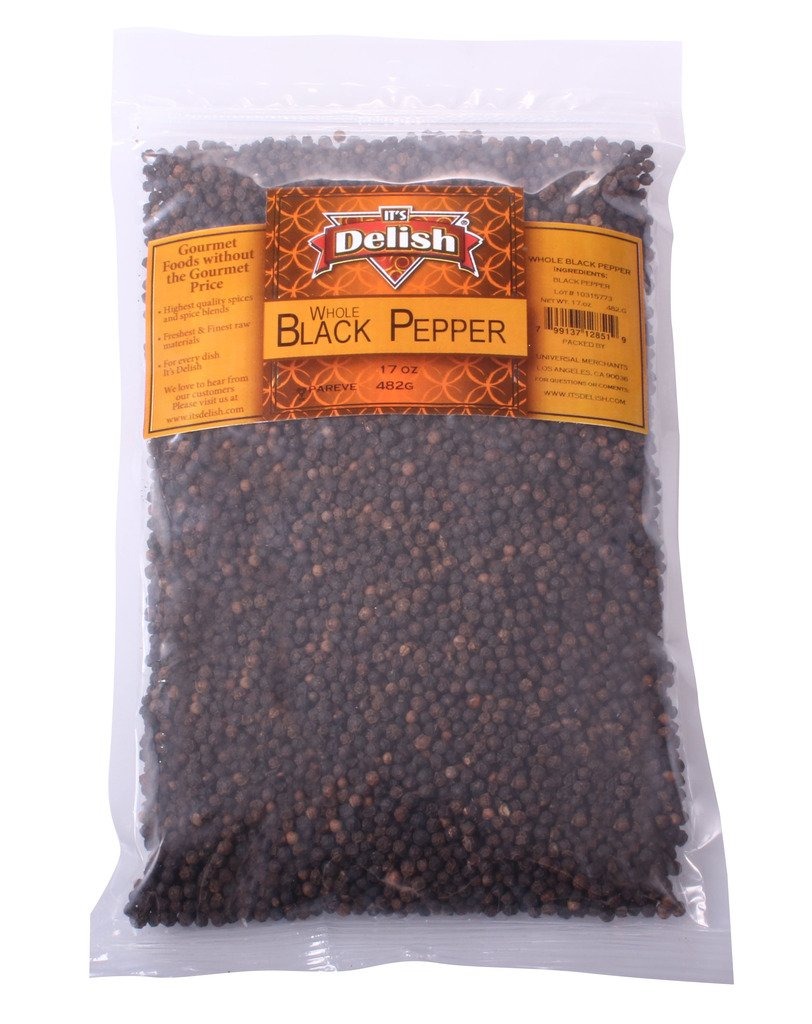
Item Name: Whole Black Peppercorns by It's Delish – 10 lbs Bulk Bag – Whole Black Pepper - Premium Dried Peppercorns for Grinder Refill – All Natural, Kosher & Fresh
Bullet Point 1: ⭐ PREMIUM WHOLE PEPPERCORN ⭐ – This whole peppercorn is one of the most aromatic famous peppercorn blends. A pinch of black pepper works more than just a flavor enhancer. A delicious and exotic alternative to regular plain black pepper has an alluring pungent and bold punch with great taste. It offers several health benefits and provides an excellent depth of flavor to a dish. The use of black pepper in the diet helps promote weight loss, improve digestion.
Bullet Point 2: 🌎 STEAM STERILIZED VARIETY SIZED 🌎 – Our whole Peppercorns 10 lbs bag bulk size by Its delish are not treated with ETO Treatment / Irradiation but sterilized with pure water to ensure the best quality and taste maintenance. This ingredient elevate the flavor profile of so many dishes. You’ll fall in love with its rich taste.
Bullet Point 3: ❤️ PACKAGED IN THE USA ❤️ – One of the world's most popular spices, black peppercorns are unripe fruits (berries). Its Delish's peppercorns for grinders are always made here in America and masterfully crafted by a professional chef. Made with tasty, creamy, all natural ingredients, our rainbow peppercorn is gluten-free, non-GMO, and kosher. It's Delish's Peppercorns are the highest quality black pepper you can buy.
Bullet Point 4: 💯 NO NEED TO SCRUPLE ABOUT GLUTEN, OR ALLERGENS 💯 – We live for our customers & respect your needs! This is why all of our products come into NO contact with gluten, soy, peanuts, tree nuts, or GMOs. This Whole Peppercorn jar is packaged in our state-of-the-art spice facility in N. Hollywood California.
Bullet Point 5: 🔆 YOU ARE VALUABLE 🔆 – We cherish your involvement in our brand more than everything else. It is Certified Kosher OU Packaged in the USA non-GMO, No MSG, Gluten-Free. Its Delish’s pure kosher certified black pepper has been hand-picked fresh at the height of ripeness taste from the exotic island that started the craze for the spice trade so you can enjoy all of the health benefits that come from this proven spice sealed to maintain freshness.
Product Description: <p><strong>Premium Whole Black Peppercorn by Its Delish - 10 lbs Bulk Bag</strong></p><p>Black Whole Peppercorns contains the finest quality. This freshly packed, unique peppercorn will add a fascinating aroma and flavor to your favorite foods. Its Delish's high-quality Peppercorns give your soups, stews, sauces, and seasoned dishes a flavorful kick. This festive spice adds wonderfully complex and contrasting flavor notes to any recipe. Visually appealing and full of flavor, our whole Peppercorns are as diverse as they are delicious. These peppercorns provide a distinct and unique flavor compared to the typical black peppercorns you may see on most kitchen tables. Adds festive color and flavor to any dish where one would use freshly ground pepper. This blend also looks nice in the clear, acrylic style peppermills.</p><p>Add to salad dressings with salt, olive oil, and cider vinegar Add to omelets, egg mayonnaise, and other cheese and egg dishes It can be added to soups, stocks, sauces, marinades, and stews Use to flavor homemade hamburgers, rissoles, and sausages Use to rub onto meats, poultry, and fish before roasting or cooking Seafood with black pepper</p><p><strong>About It's Delish!</strong><br><br>It's Delish was established in 1992 and is located in North Hollywood, California. It's Delish is a food manufacturer and distributor who produces over 500 gourmet food products including licorice, sour belts, taffies, caramels, Jordan almonds, chocolates, nuts, fruits, trail mixes, spices, and spice blends. It's Delish also produces organics and all-natural products. We give you the opportunity to order from the factory direct!<br><br>It's Delish! prides itself on the four pillars that are at the foundation of everything we do.<br><br>Innovation Quality Value Service</p>
Value: 1.0
Unit: Count

Price: 80.99